Santa Isabel College Manila

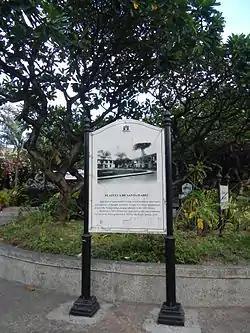
Plazuela de Santa Isabel, Intramuros - part of Santa Isabel College Manila

Santa Isabel College undertook intensive curriculum revision, realigning and mapping for more cohesive and relevant offerings. Thus, new programs were conceived: two-year Associate in computer technology, two-year Certificate in hotel and restaurant management, and two-year Certificate in accountancy. The school year 2005-2006 ushered in new programs: Bachelor of Science in hotel and restaurant management and evening classes for working students.